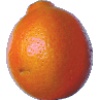
Label: Tangelo 1